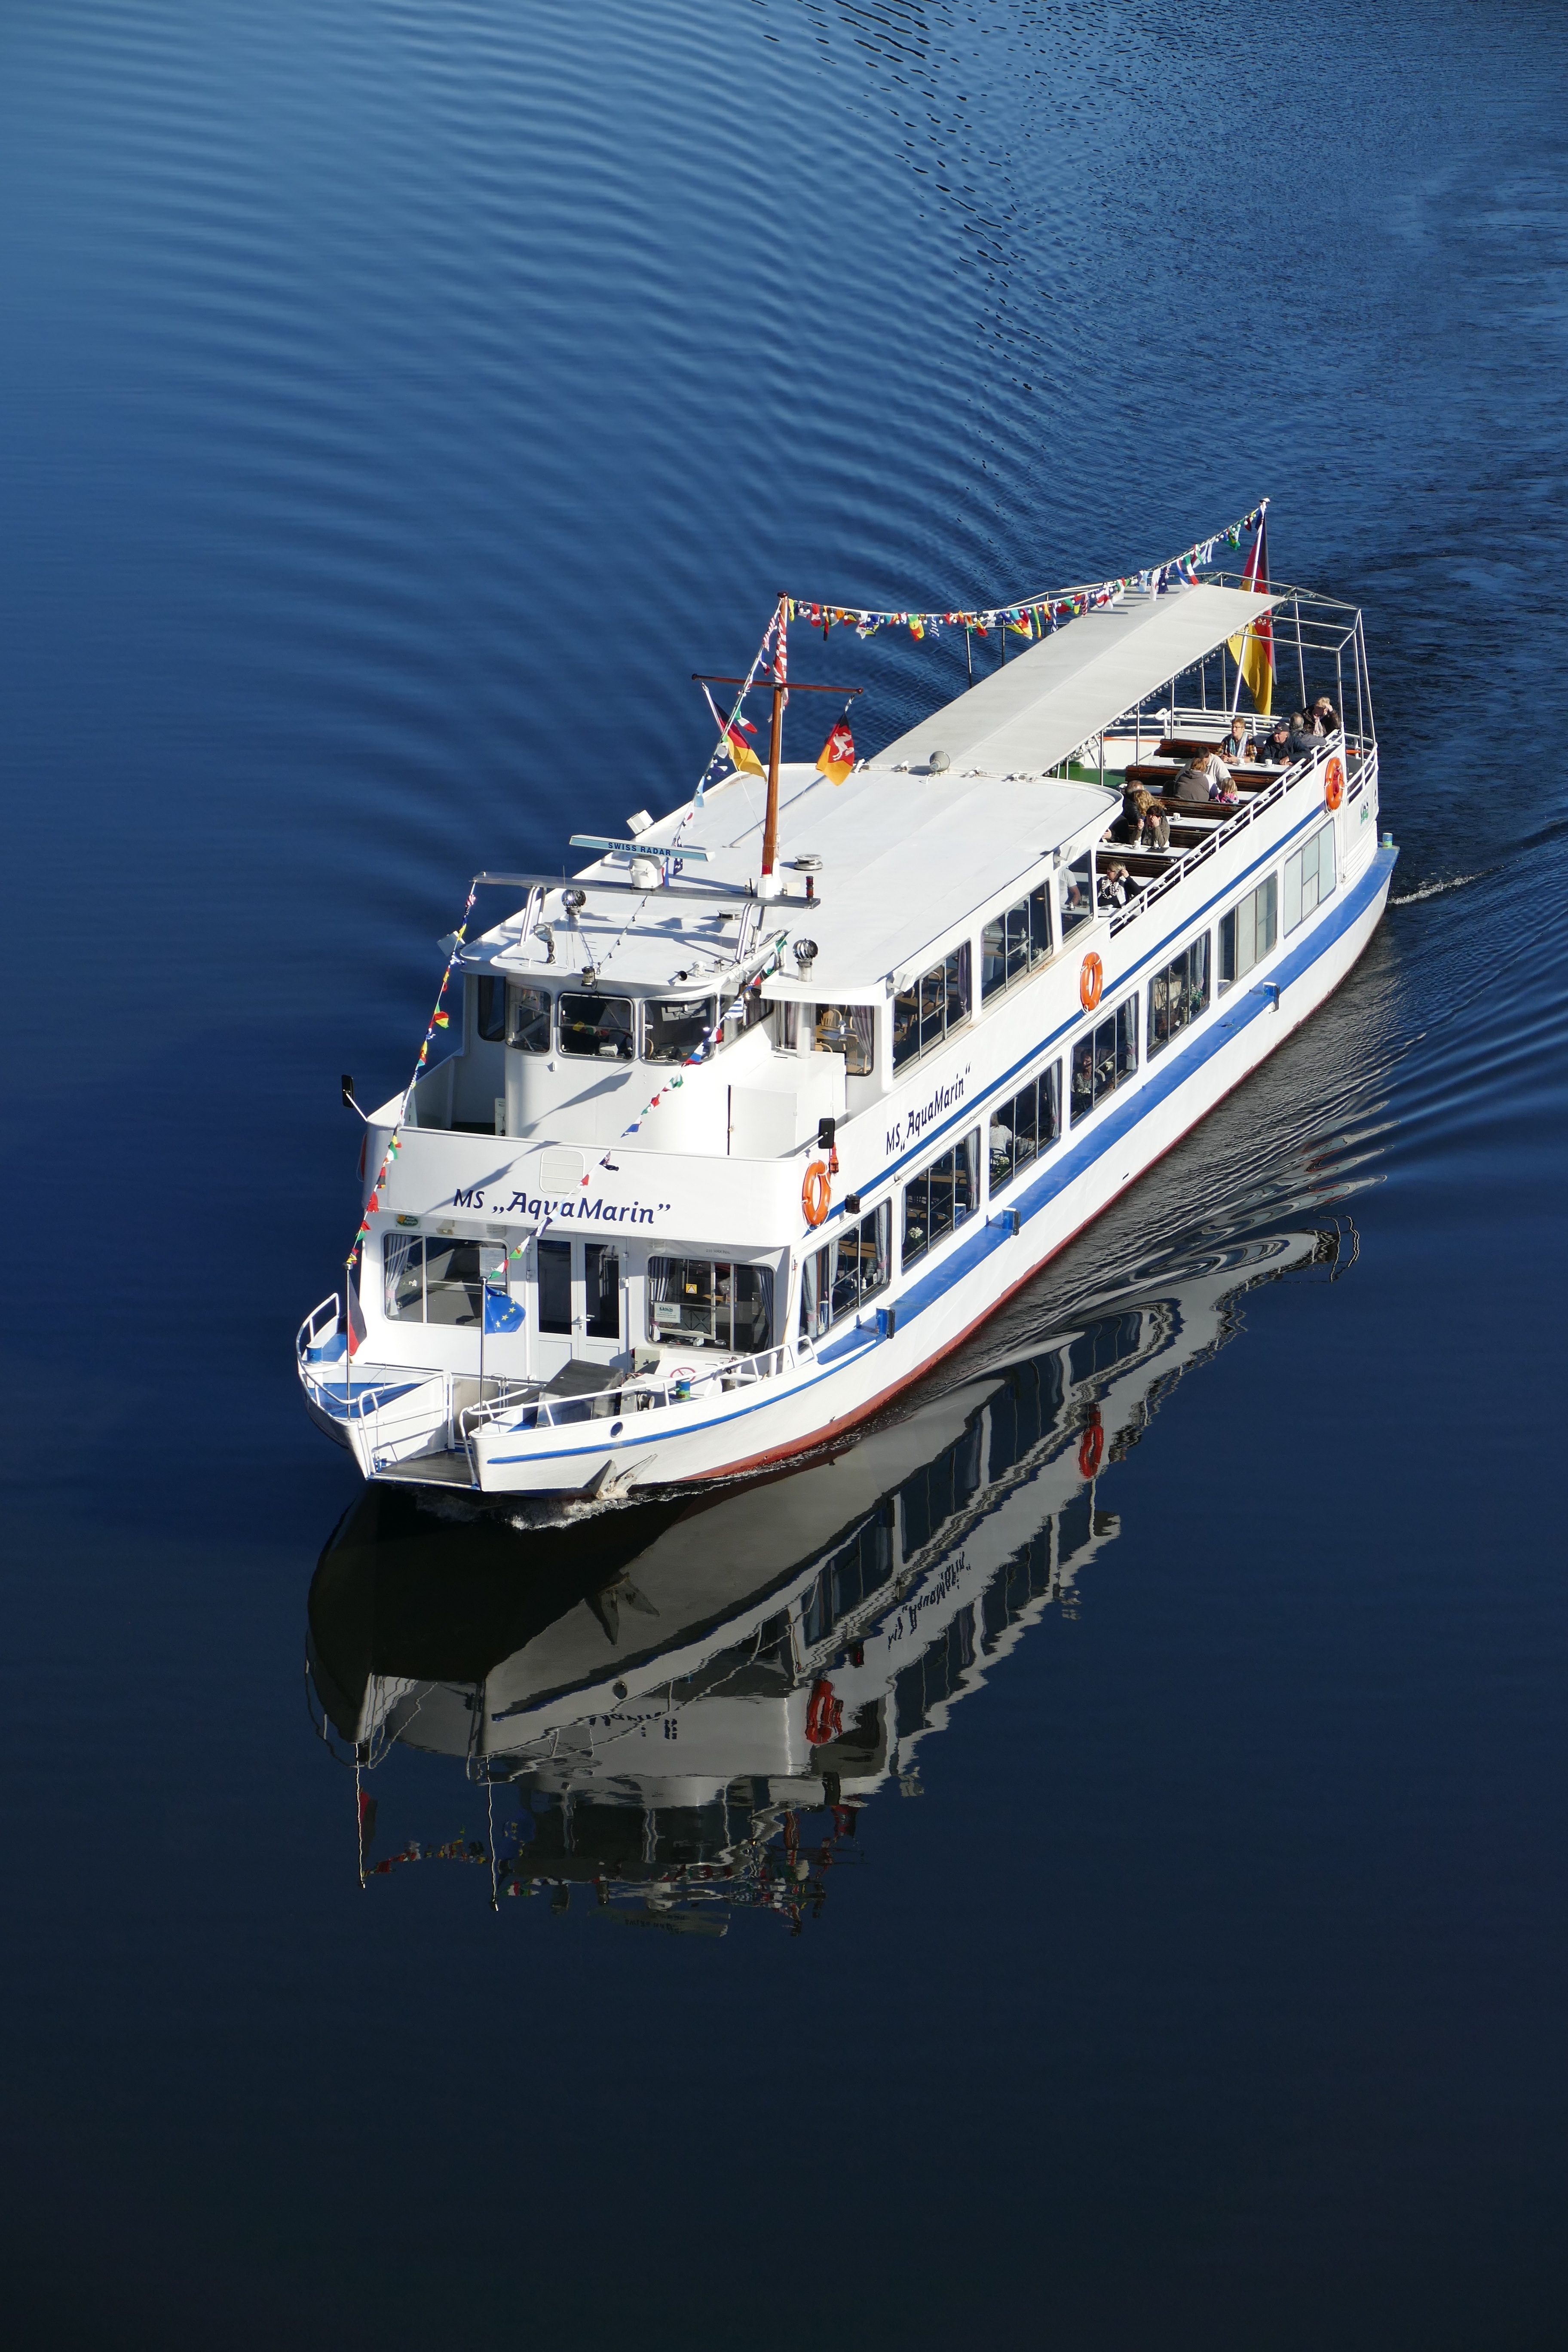
landscape, sea, water, nature, river, ship, vehicle, cargo ship, ferry, germany, channel, watercraft, cruise ship, lower saxony, oker, tourist ship, motor ship, passenger ship, freight transport, ocean liner